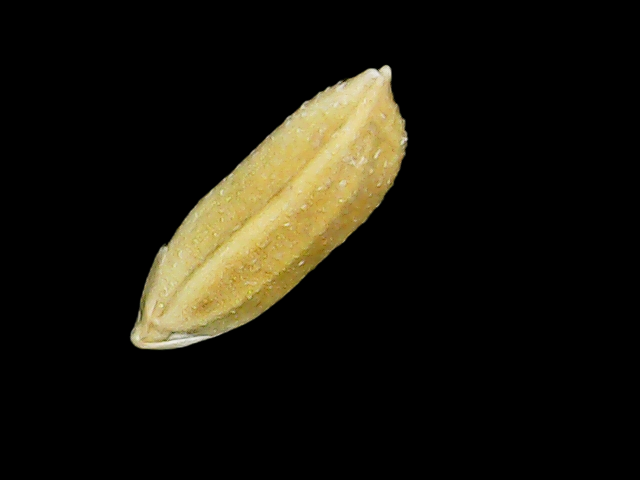
Rice variety: Bd95